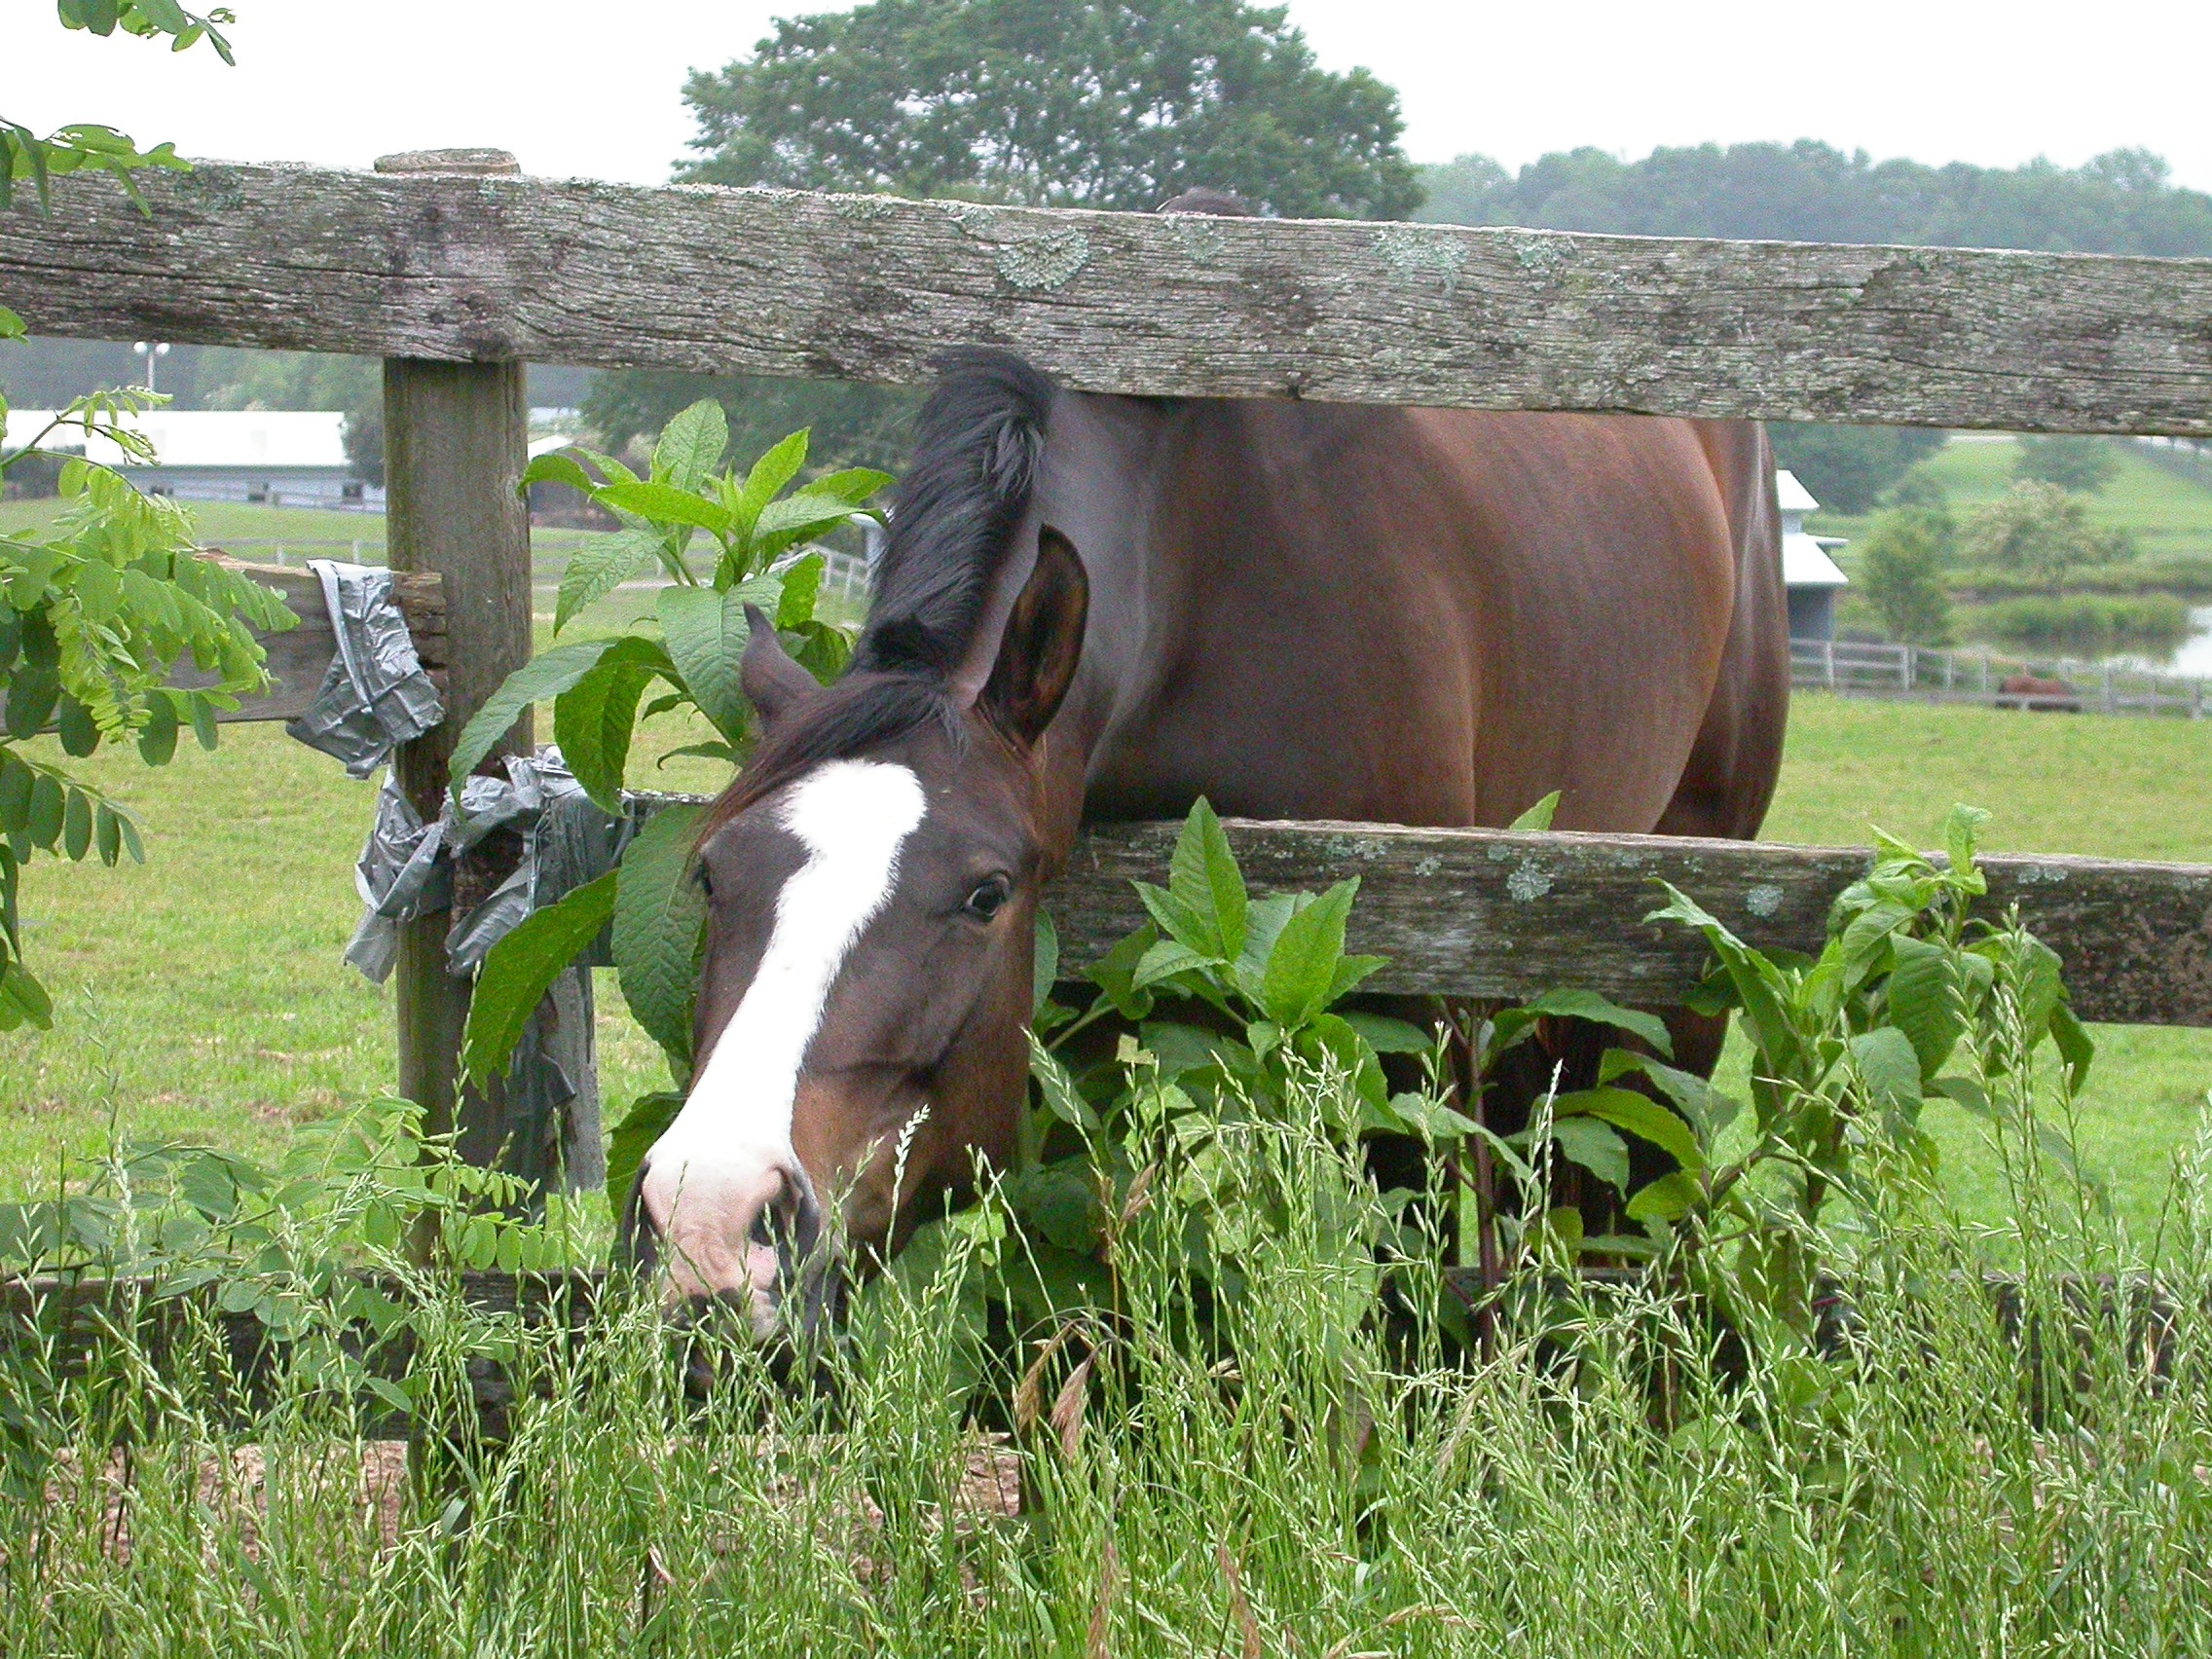
grass, field, farm, meadow, flower, herd, pasture, grazing, ranch, horse, mammal, stallion, paddock, eating, animals, mare, rural area, pack animal, dairy cow, cattle like mammal, horse like mammal, mustang horse